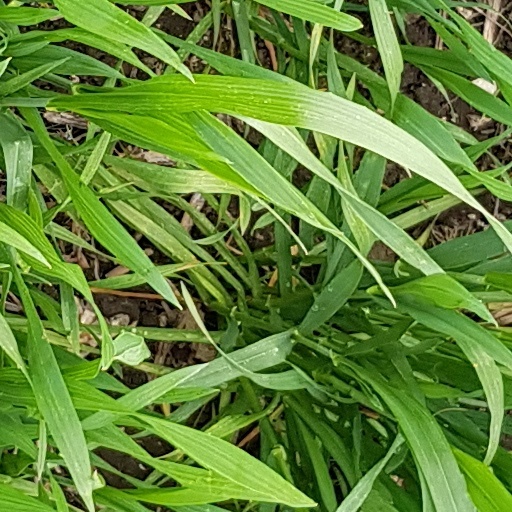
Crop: wheat